Dak-hanmari

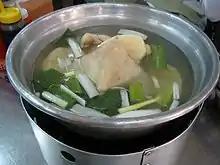

Dak-hanmari is a South Korean chicken soup dish originated in areas around Dongdaemun in Downtown Seoul since 1960s. While the "dak-hanmari" dish has quite similar appearance with chicken based "baeksuk", the recipe is clearly different from it, as most of restaurants serves this dish with "kalguksu", which is certainly not a part of baeksuk.